Yoru no Hit Studio

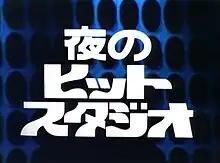
Title screen from 1976-1985

, was a Japanese music television program. Broadcast live weekly on Fuji TV from 1968 until 1990. During its broadcast history, it frequently changed its titles, presenters, air time and day. The program is also colloquially known as and .